Megha Wijewardane

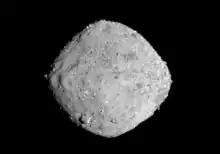
This view of asteroid 101955 Bennu has been cropped from the original image.

He got the opportunity to be in the team mapping and conveying an area to execute the mission of the OSIRIS-REx spacecraft.